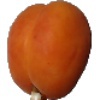
Label: Apricot 1